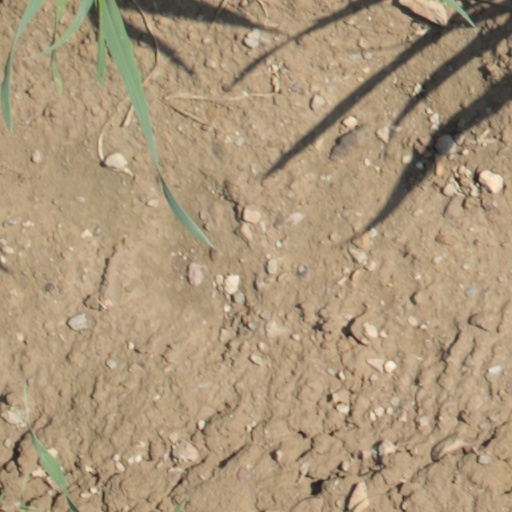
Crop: wheat